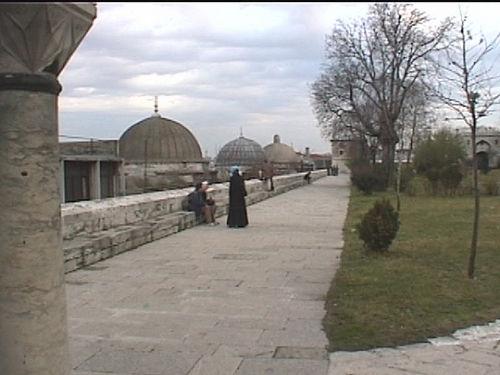
Weather: cloudy or overcast